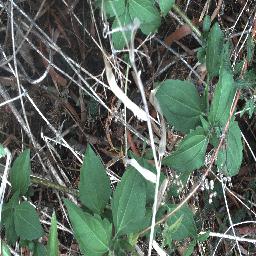
Label: siam_weed